Johnson Chapel Missionary Baptist Church

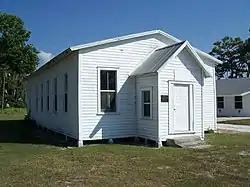

The Johnson Chapel Missionary Baptist Church (also known as the Osprey Baptist Church) is a historic church in Laurel, Florida. It is located at 506 Church Street. On October 8, 1997, it was added to the U.S. National Register of Historic Places.